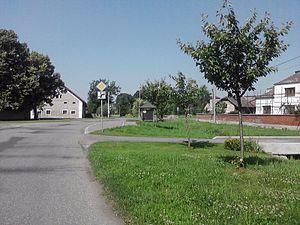
Skalice est une commune du district de Hradec Králové, dans la région de Hradec Králové, en République tchèque. Sa population s'élevait à 601 habitants en 2017.